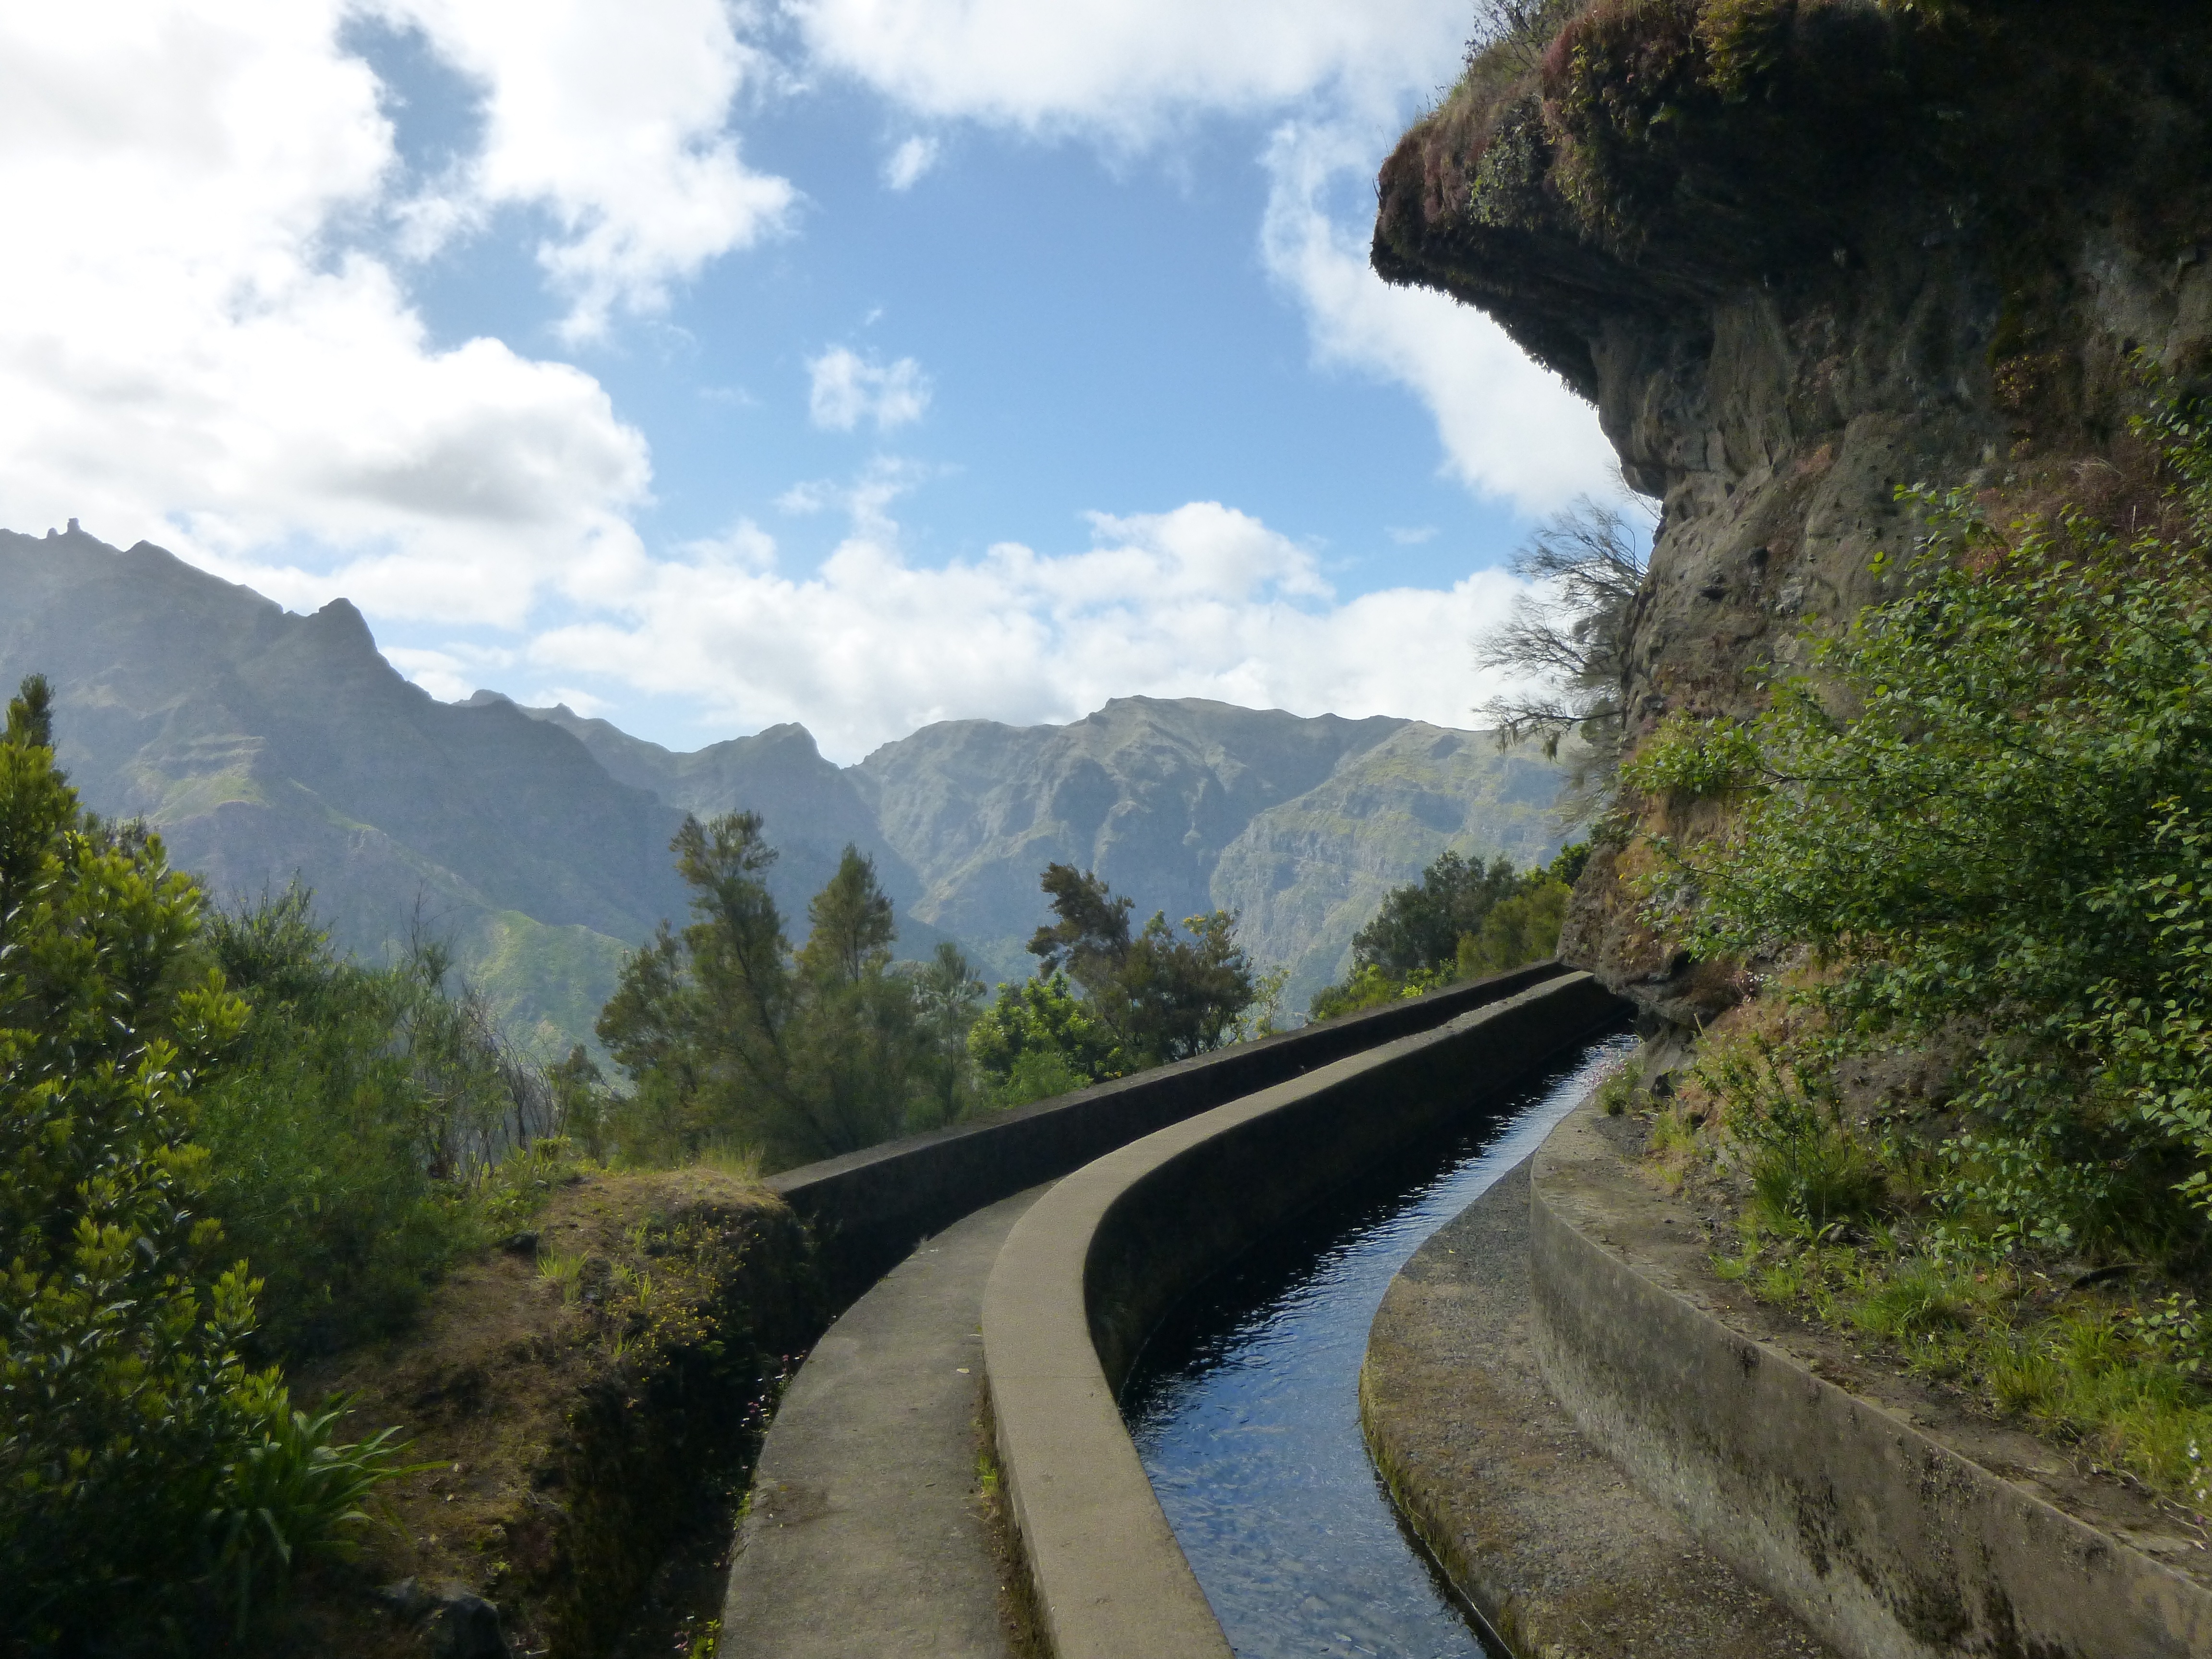
mountain, hiking, trail, river, valley, mountain range, relax, holiday, fjord, reservoir, national park, ridge, waterway, infrastructure, portugal, loch, madeira, landform, water running, mountain pass, geographical feature, mountainous landforms, nonbuilding structure